24 Sussex Drive

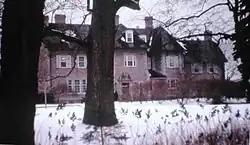
Front of 24 Sussex Drive

24 Sussex Drive, originally called Gorffwysfa and usually referred to simply as 24 Sussex, is the official residence of the prime minister of Canada, in the New Edinburgh neighbourhood of Ottawa, Ontario. Built between 1866 and 1868 by Joseph Merrill Currier, it has been the official home of the prime minister since 1951. It is one of two official residences made available to the prime minister, the Harrington Lake estate in nearby Gatineau Park being the other. 24 Sussex has not been an actual residence since 2015.